Burwood Post Office

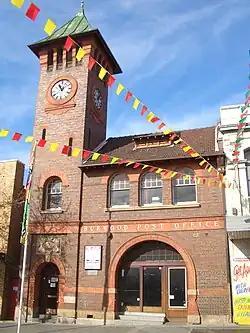
The former post office, pictured in 2007

The Burwood Post Office is a heritage-listed former Aboriginal land, farm and former post office and now retail building located at 168a Burwood Road in the Sydney suburb of Burwood, New South Wales, Australia. It was designed by Walter Liberty Vernon and George Oakeshott (assistant draughtsman) and built by New South Wales Works Branch. It is also known as Burwood Post Office (former). It was added to the New South Wales State Heritage Register on 18 May 2001.